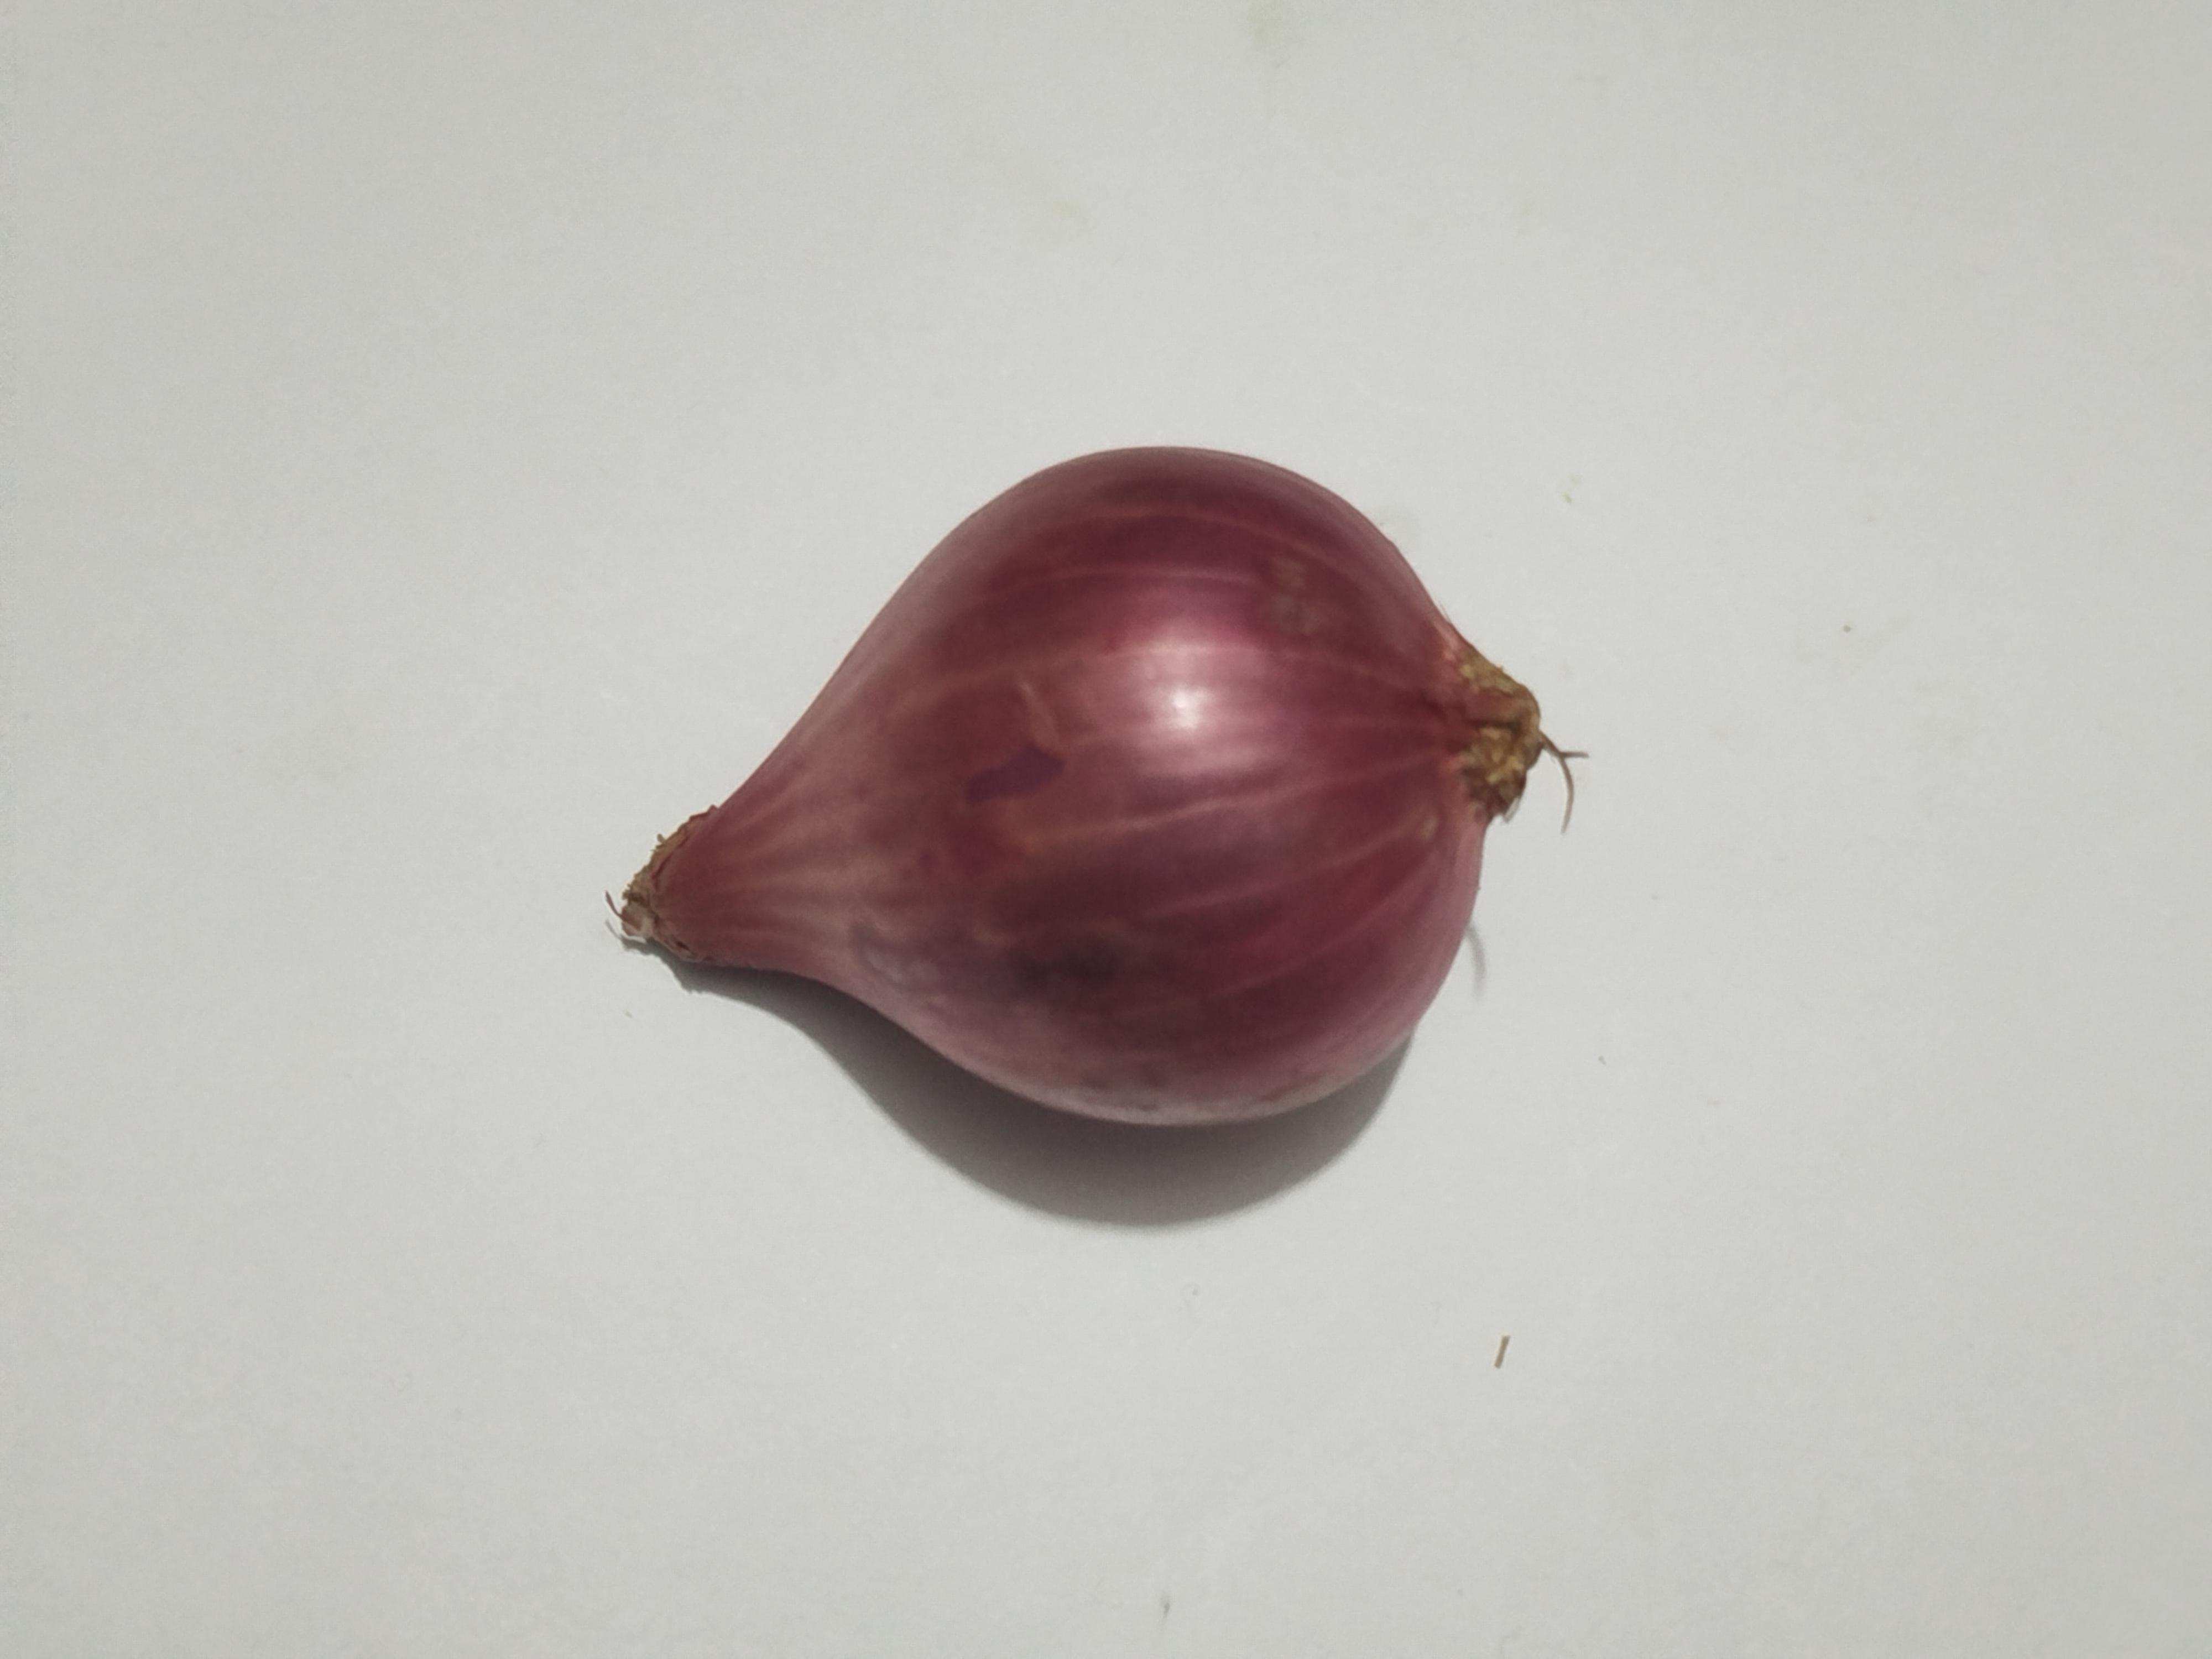
Label: Onion